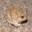
Label: frog